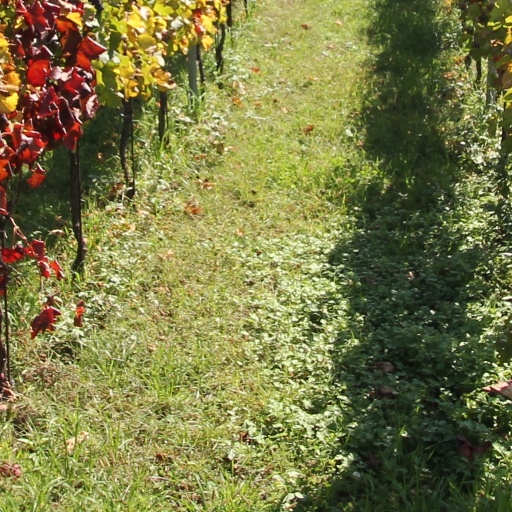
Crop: grape